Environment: real
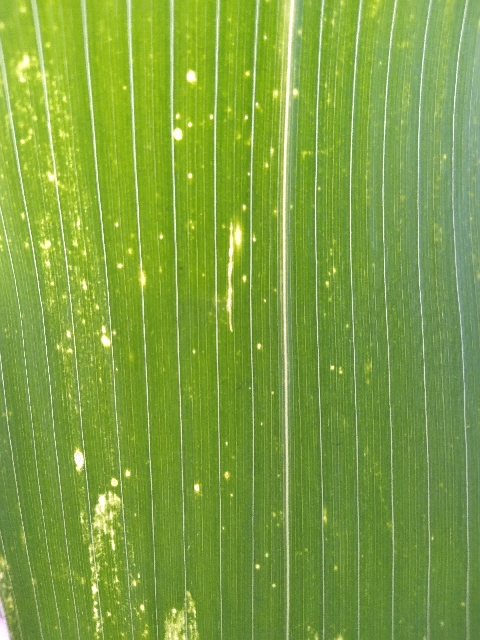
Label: lethal_necrosis